Japanese Society for History Textbook Reform

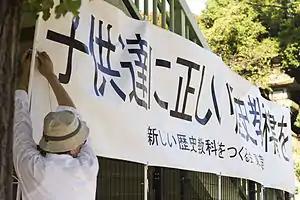
Member of the Japanese Society for History Textbook Reform putting up a banner reading "[Give] the children correct history textbooks" in front of Yasukuni Shrine

The is a group founded in December 1996 to promote a nationalistic view of the history of Japan.